History of the Royal Navy (after 1707)

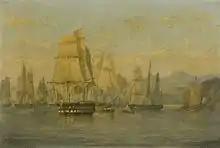
HMS "Wellesley" and the British squadron sailing from Hong Kong for the attack on Xiamen during the First Opium War, 1841

By this time, the Royal Navy was building a naval base and dockyard in Bermuda. It had begun buying land, mostly at the West End of Bermuda, notably Ireland Island, following American independence, permanently establishing itself in the colony in 1795. The development of the intended site was delayed by a dozen years as a suitable passage through the surrounding reefline needed to be located. Until then, the Royal Navy operated from the old capital in the East End, St. George's. Bermuda replaced Newfoundland initially as the winter base of the North America and West Indies Squadron, and then as its year-round headquarters, naval station, and dockyard, with its Admiralty House at Mount Wyndham, in Bailey's Bay, and then at Spanish Point, opposite Ireland Island on the mouth of Great Sound.